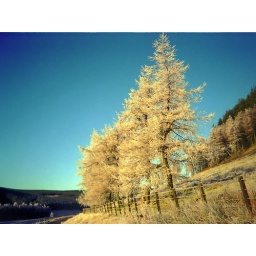
Larch trees in their winter dress by Talla Reservoir,Scottish Borders.